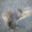
Label: squirrel